GPHS-RTG

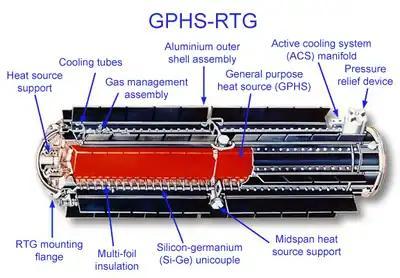
Diagram of an RTG used on the Cassini probe

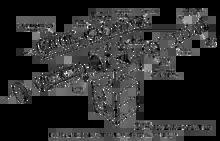
Diagram of a stack of general-purpose heat source modules as used in RTGs

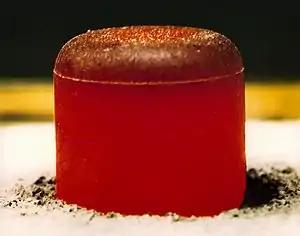
Image of a plutonium RTG pellet glowing red hot.

GPHS-RTG or general-purpose heat source — radioisotope thermoelectric generator, is a specific design of the radioisotope thermoelectric generator (RTG) used on US space missions. The GPHS-RTG was used on "Ulysses" (1), "Galileo" (2), "Cassini-Huygens" (3), and "New Horizons" (1).